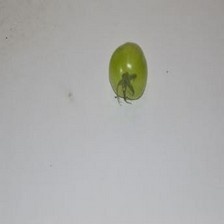
Label: tomato